Julián Serrano

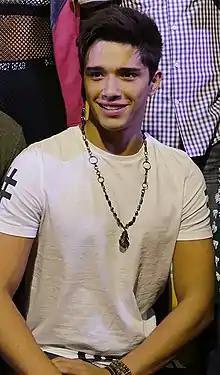
Serrano in 2014

Julián Ezequiel Serrano (born 16 October 1993) is an Argentine YouTuber, actor, singer and television presenter.